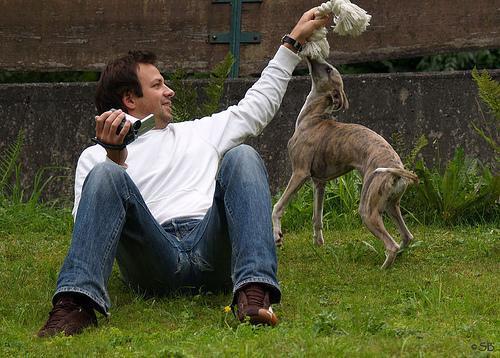
whippet